6DJ8

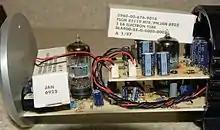
Two 6922s used in a headphone amp

Although not originally designed for the purpose, it became popular in hi-fi audio amplifiers. European-produced version of the tube is designated ECC88. An industrial (improved/higher ratings) version of the tube was designated 6922 / E88CC between 1959 and 1961. Siemens introduced their own super ECC88 / 6DJ8 at the same time under CCa type. New Old Stock (NOS) 6DJ8s and ECC88s produced in the past by major American or West European vacuum tube manufacturers (such as Philips or Amperex) remain extremely popular with and highly sought by audiophiles. A version (direct equivalent) of this tube was also produced in the Soviet Union as 6N23P (Russian: 6Н23П).